Nymphaea gardneriana

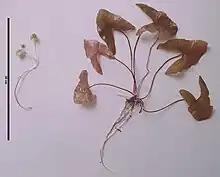
Submerged form of "Nymphaea gardneriana" Planch. with a separated stolon and scale bar (30 cm)

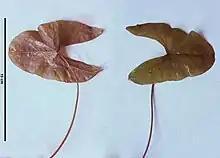
Submerged leaf of "Nymphaea gardneriana" Planch. showing both sides with scale bar (15 cm)

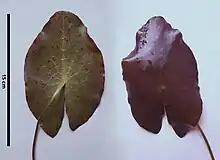
Floating leaf of "Nymphaea" cf. "gardneriana" Planch. with scale bar (15 cm)

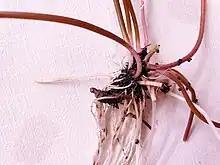
Stem and root system of "Nymphaea gardneriana" Planch.

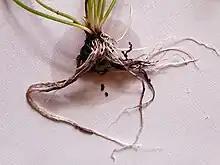
Stem and root system of "Nymphaea" cf. "gardneriana" Planch.

"Nymphaea gardneriana" is a polymorphic species. It exhibits a high degree of phenotypic plasticity and adapts its shape in response to different environmental conditions. Its stoloniferous rhizome is ovoid.